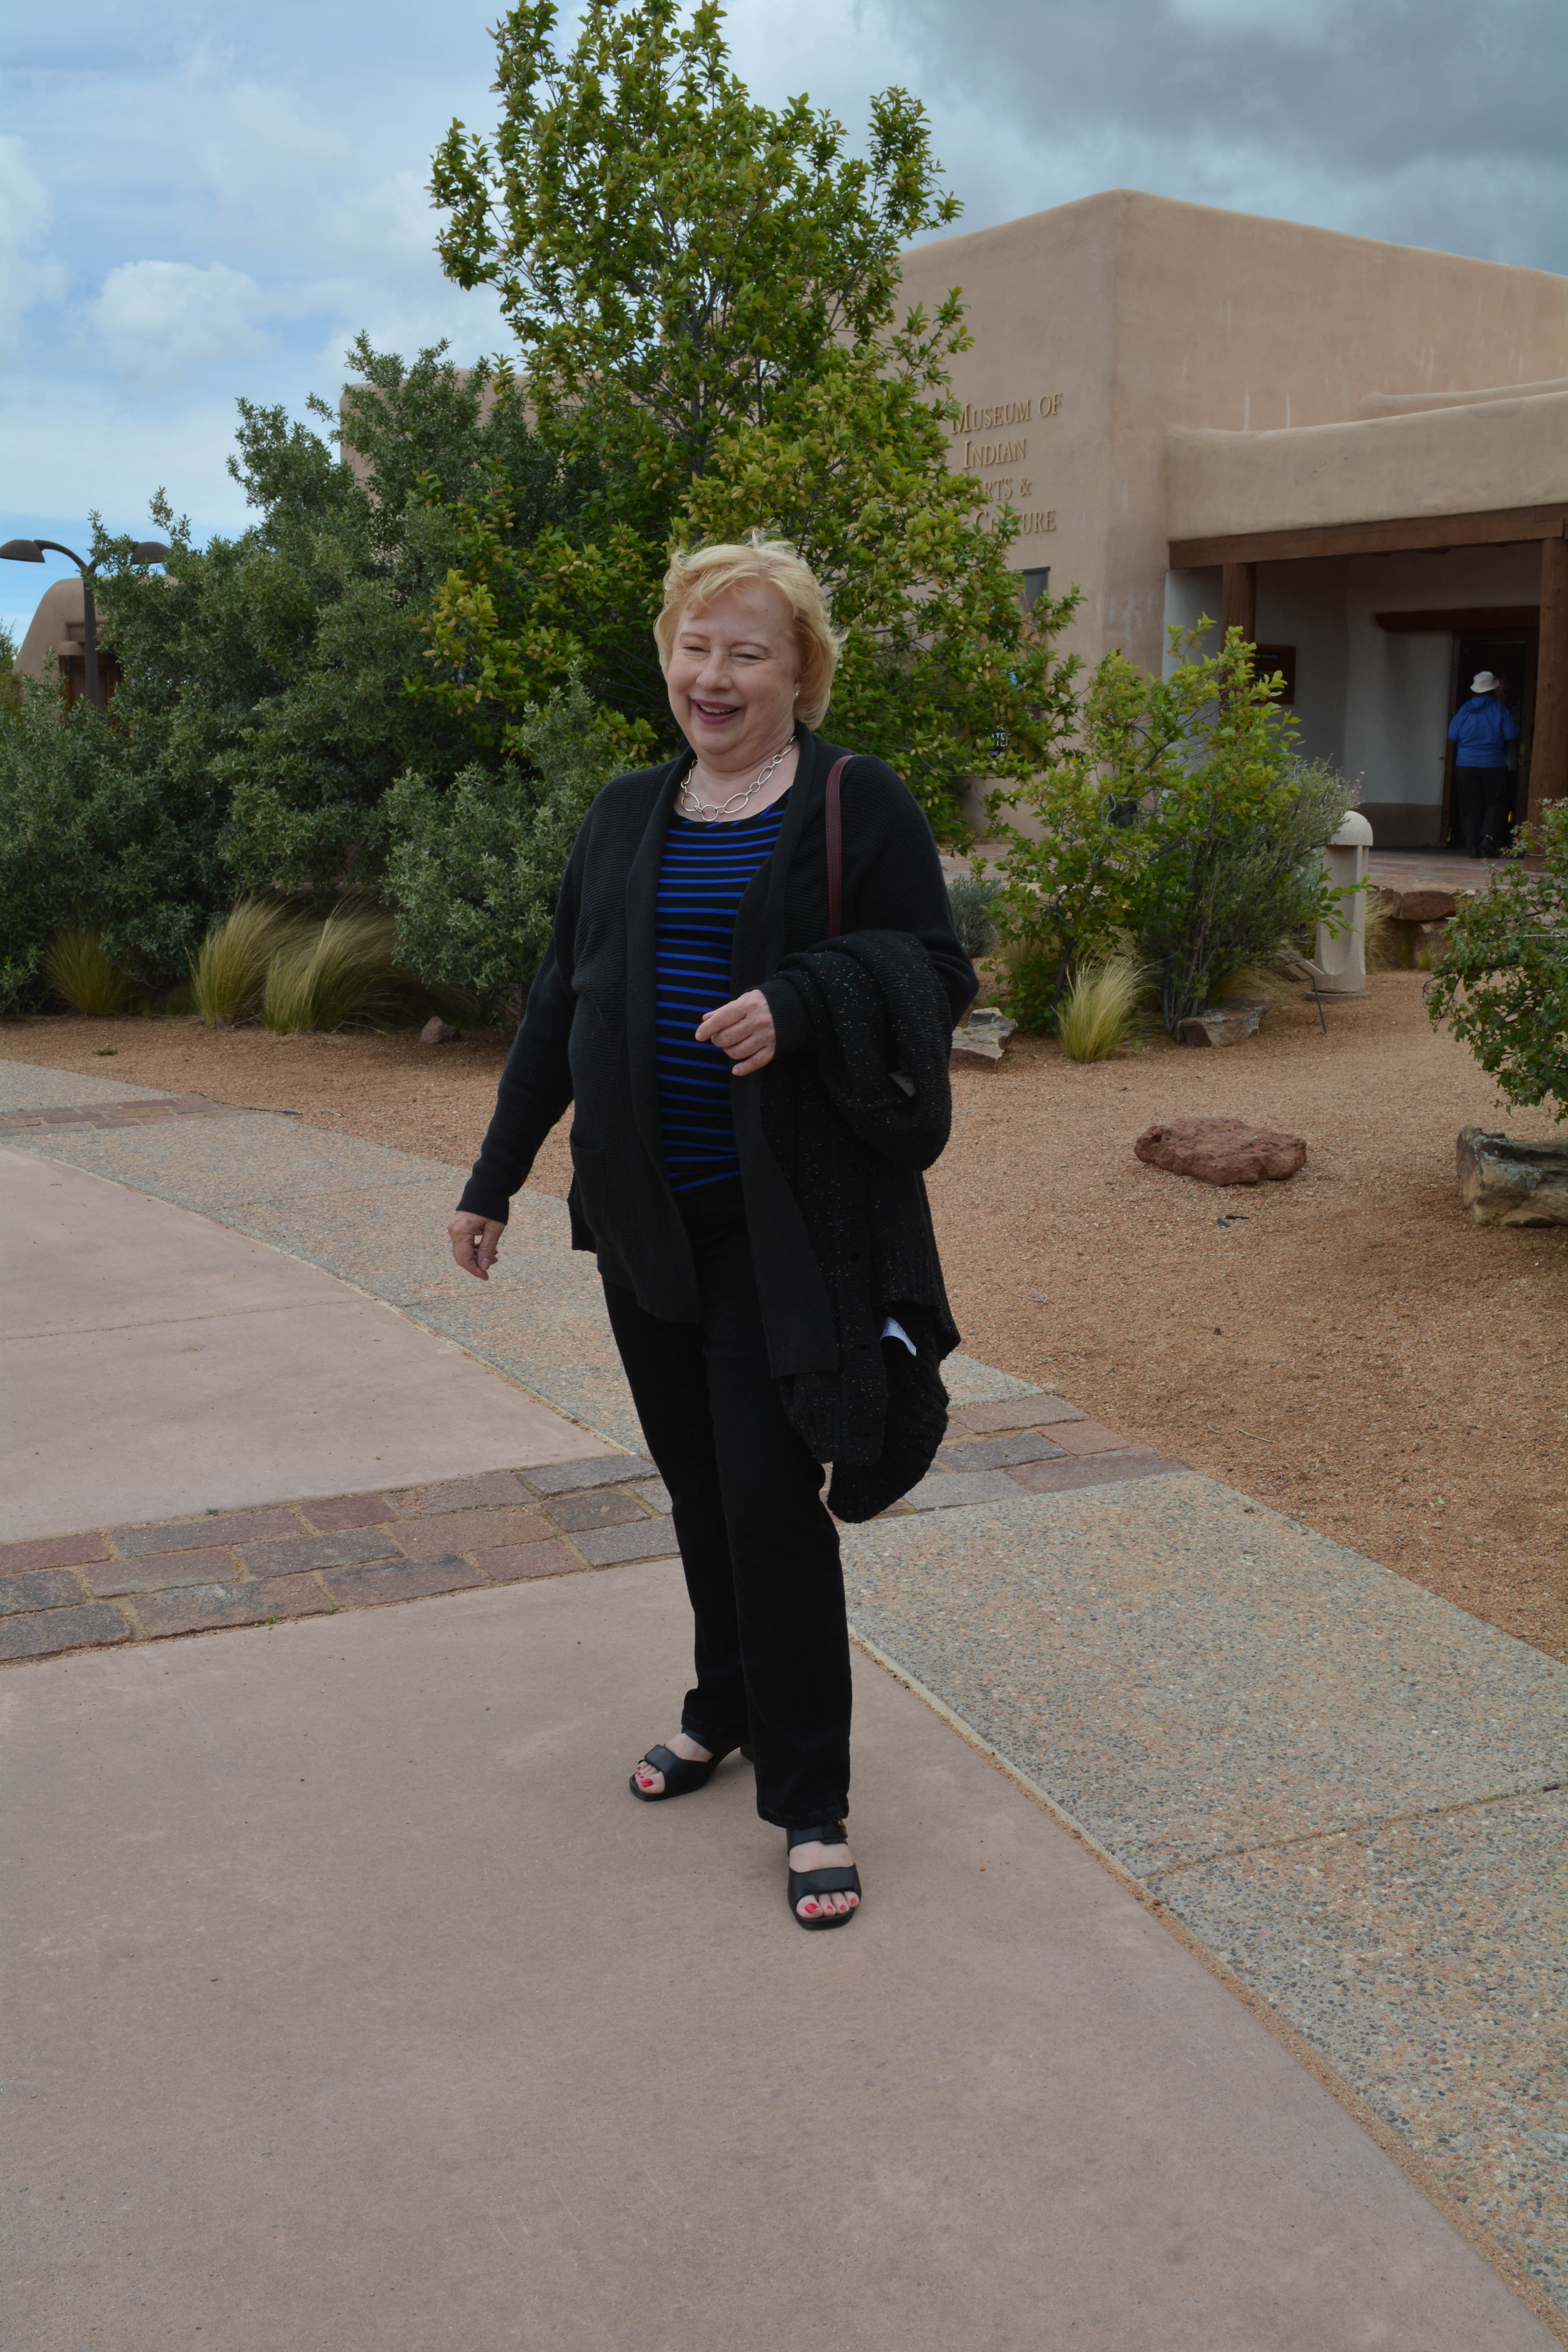
spring, human positions